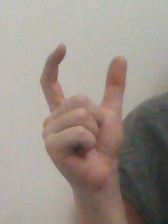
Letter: nun